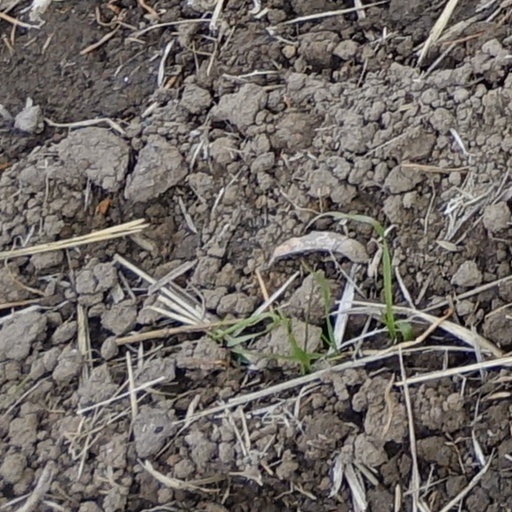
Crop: wheat